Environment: real
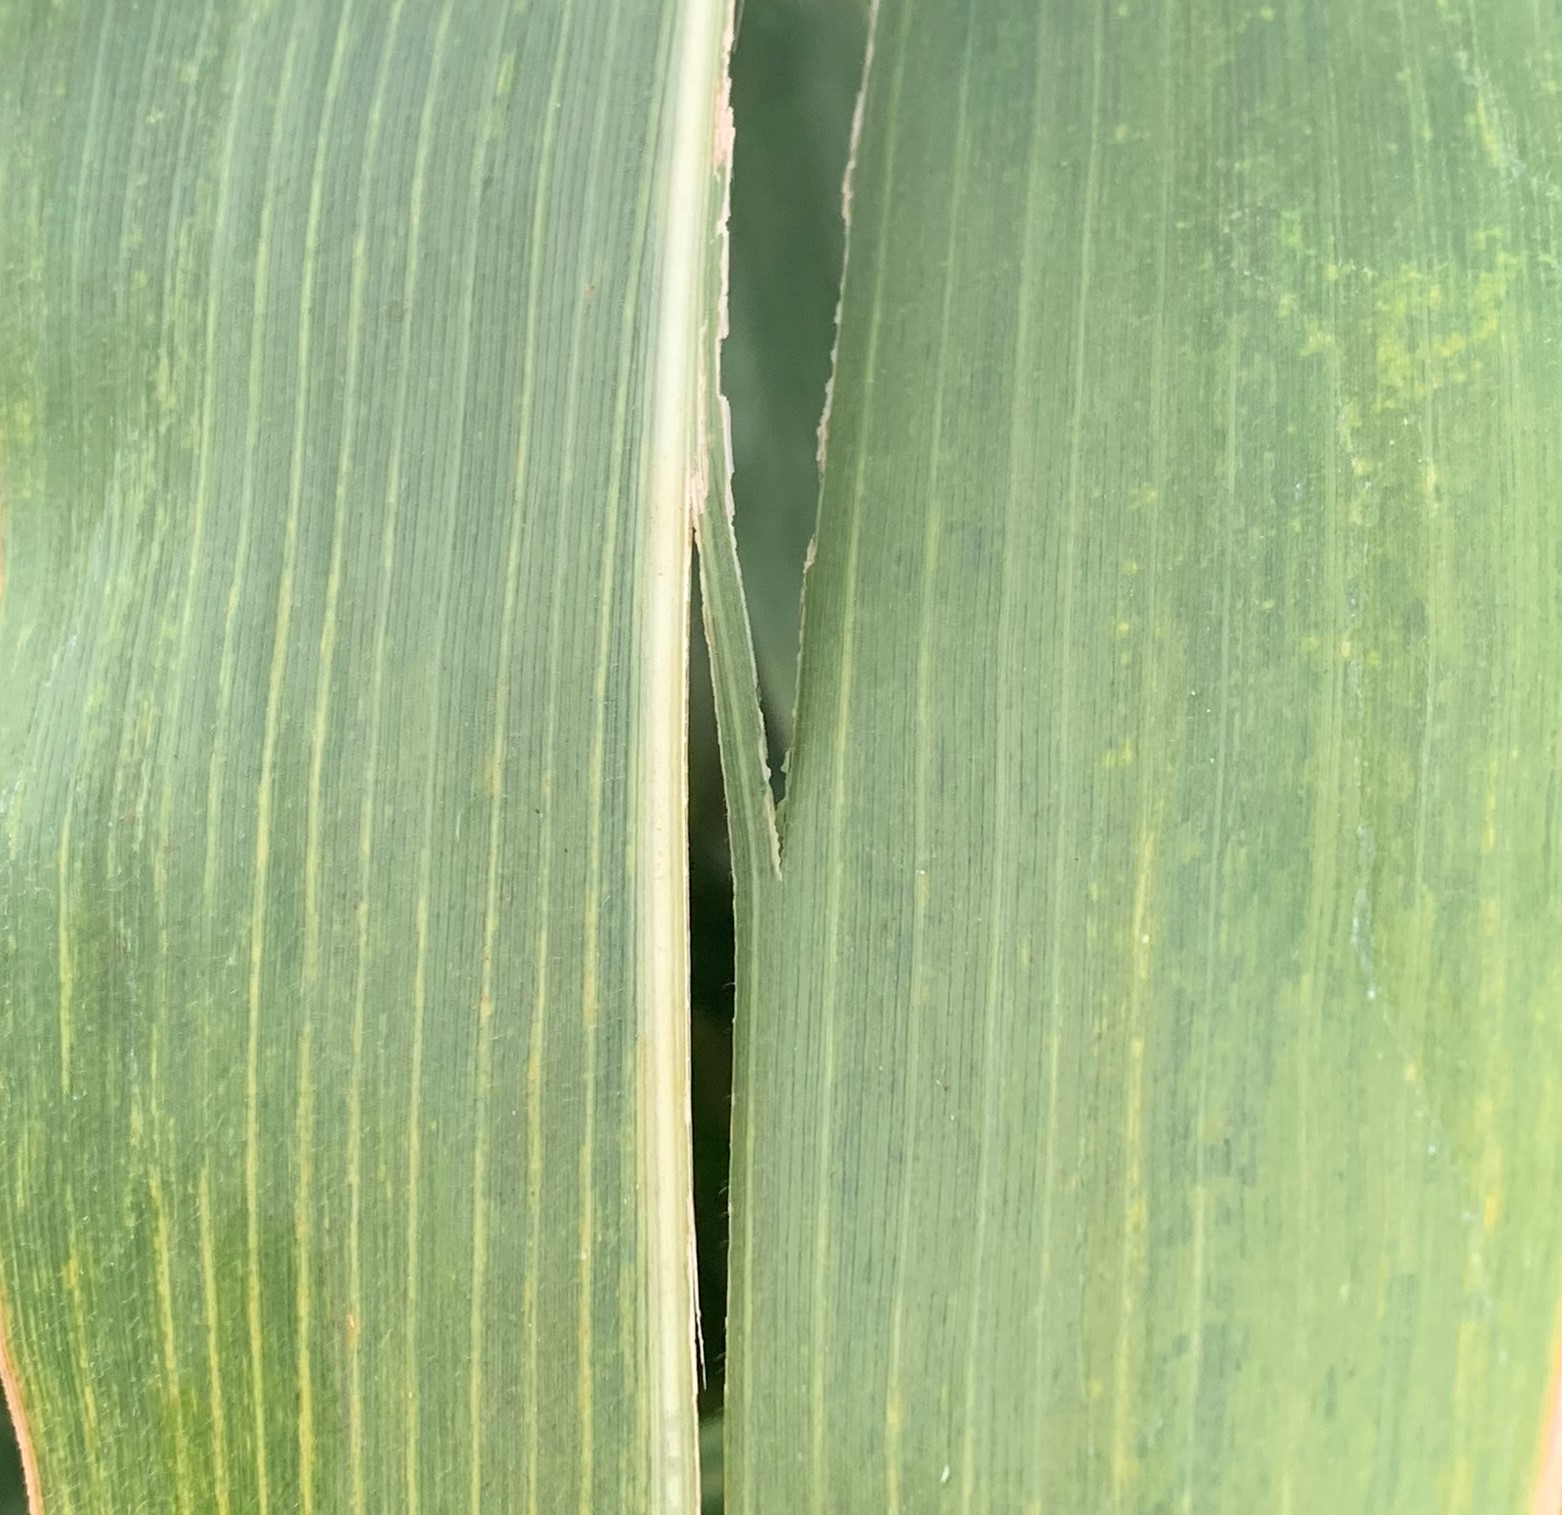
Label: lethal_necrosis